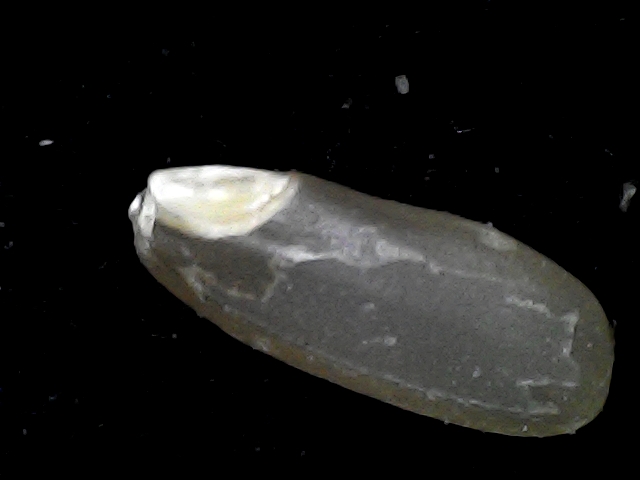
Rice variety: BD76